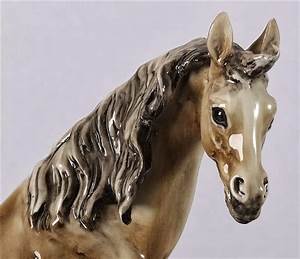
Label: cavallo